Scott D'Amore

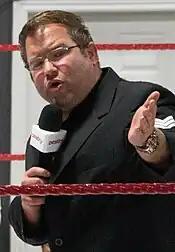
D'Amore in 2015

Scott Francis D'Amore (born August 8, 1974) is a Canadian professional wrestling manager, promoter, booker and retired professional wrestler, best known for his time with Total Nonstop Action Wrestling (TNA), where he served as the president and an on-screen personality.